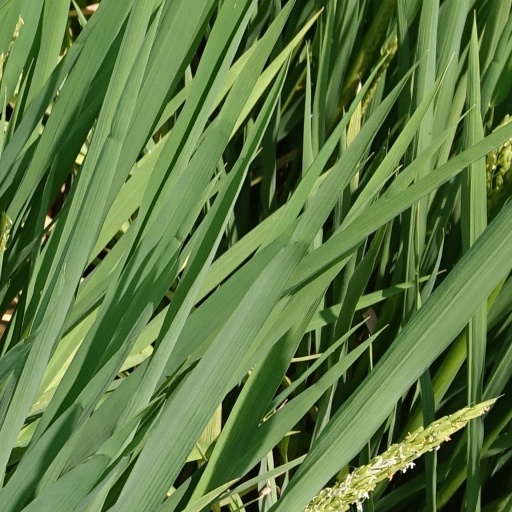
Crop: rice